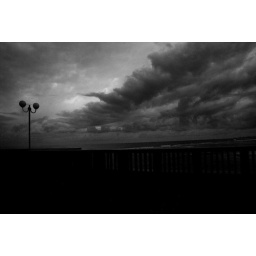
clouds and sea in black and white